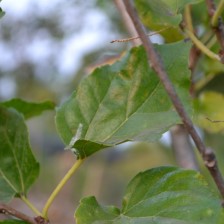
Variety: Kamphaengsaeng42